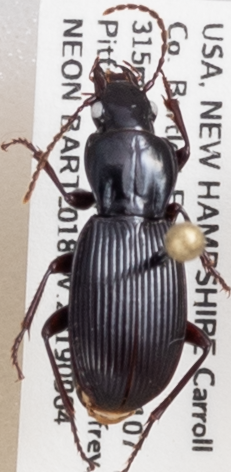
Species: Pterostichus adoxus
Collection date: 2019-09-04
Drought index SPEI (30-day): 0.27
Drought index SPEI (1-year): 0.966
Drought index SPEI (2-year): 0.732